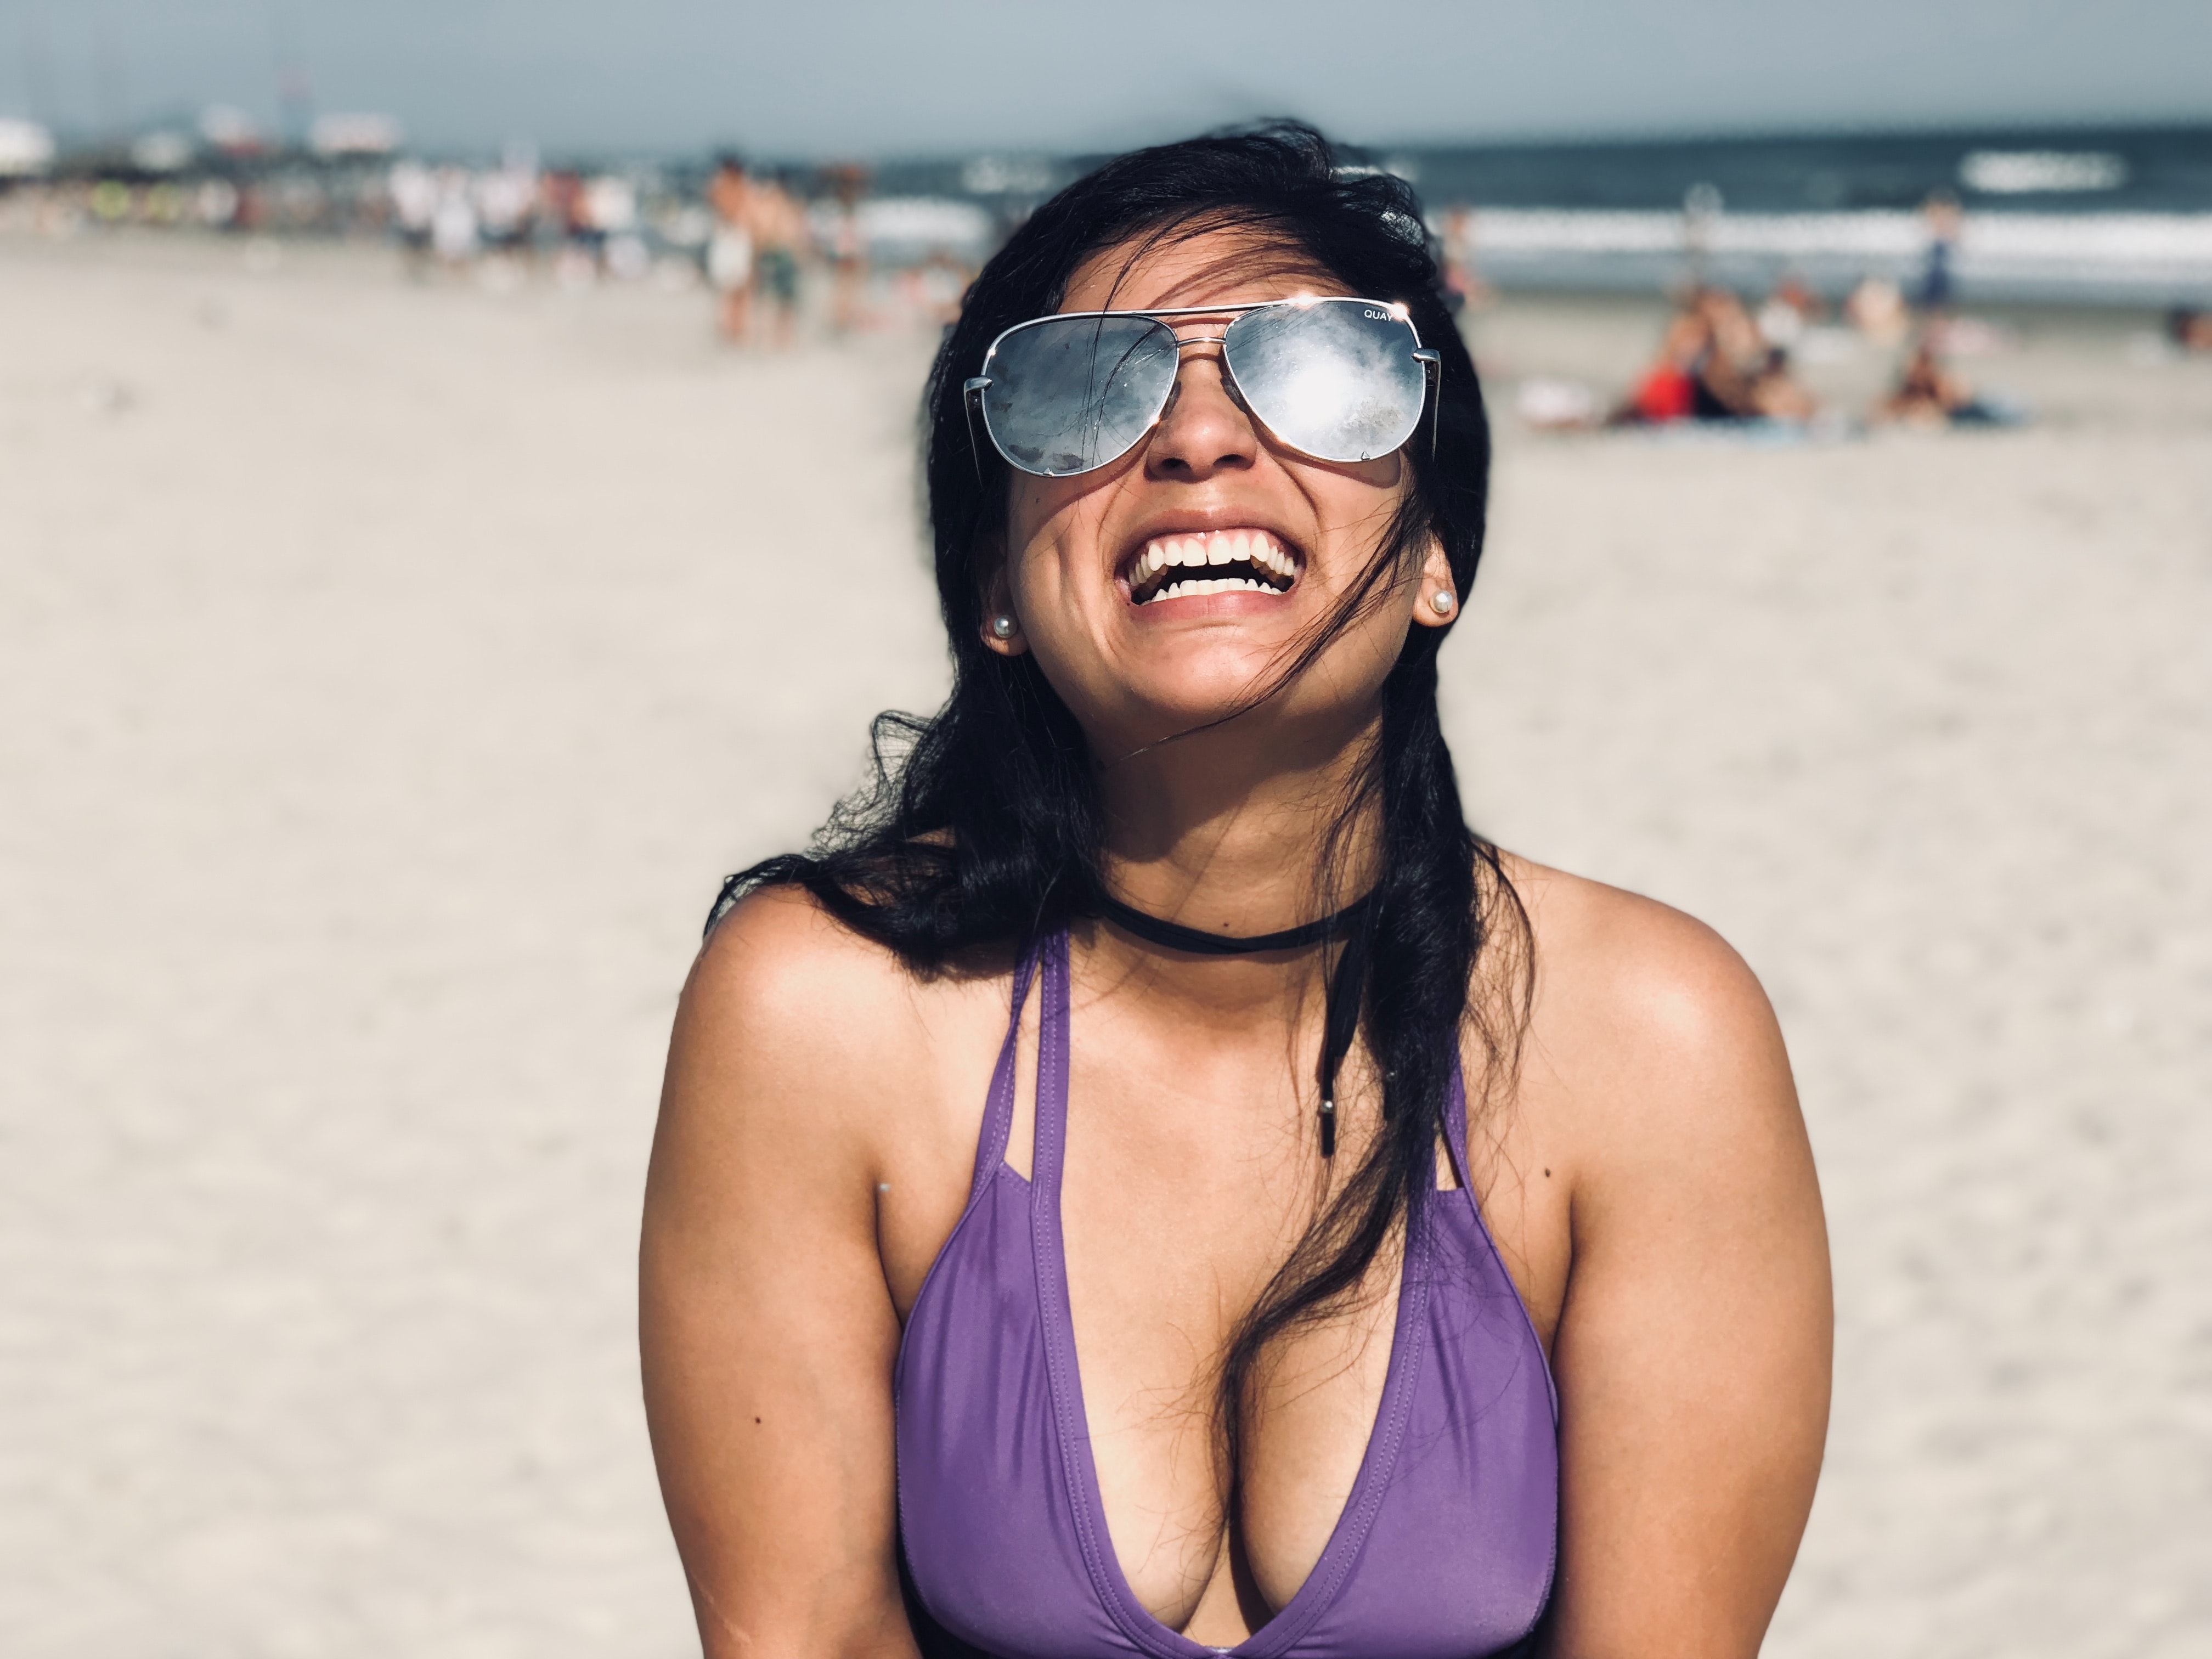
eyewear, sunglasses, beach, vacation, glasses, sun tanning, beauty, summer, cool, bikini, fun, swimsuit top, swimwear, lip, sea, black hair, goggles, sand, photography, spring break, personal protective equipment, long hair, vision care, ocean, leisure, photo shoot, model, tourism, surfer hair